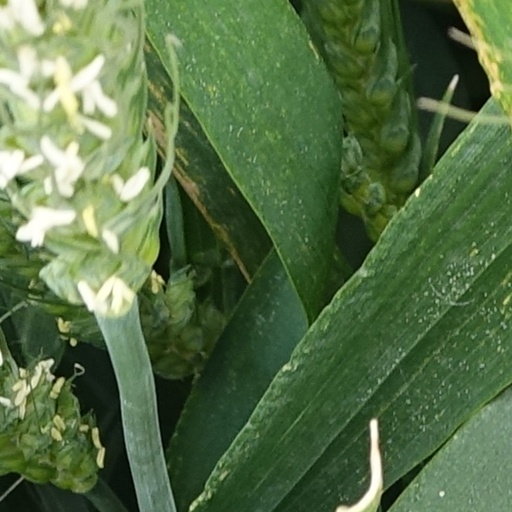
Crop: wheat